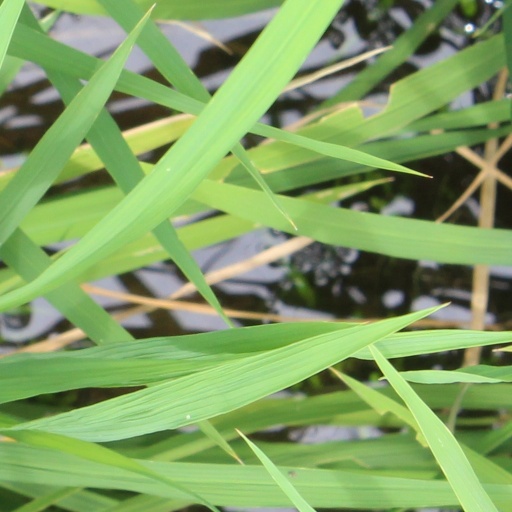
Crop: rice